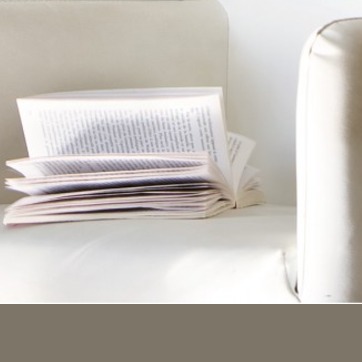
Material: paper